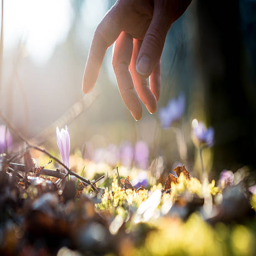
hand of a man above a new delicate blue flowers